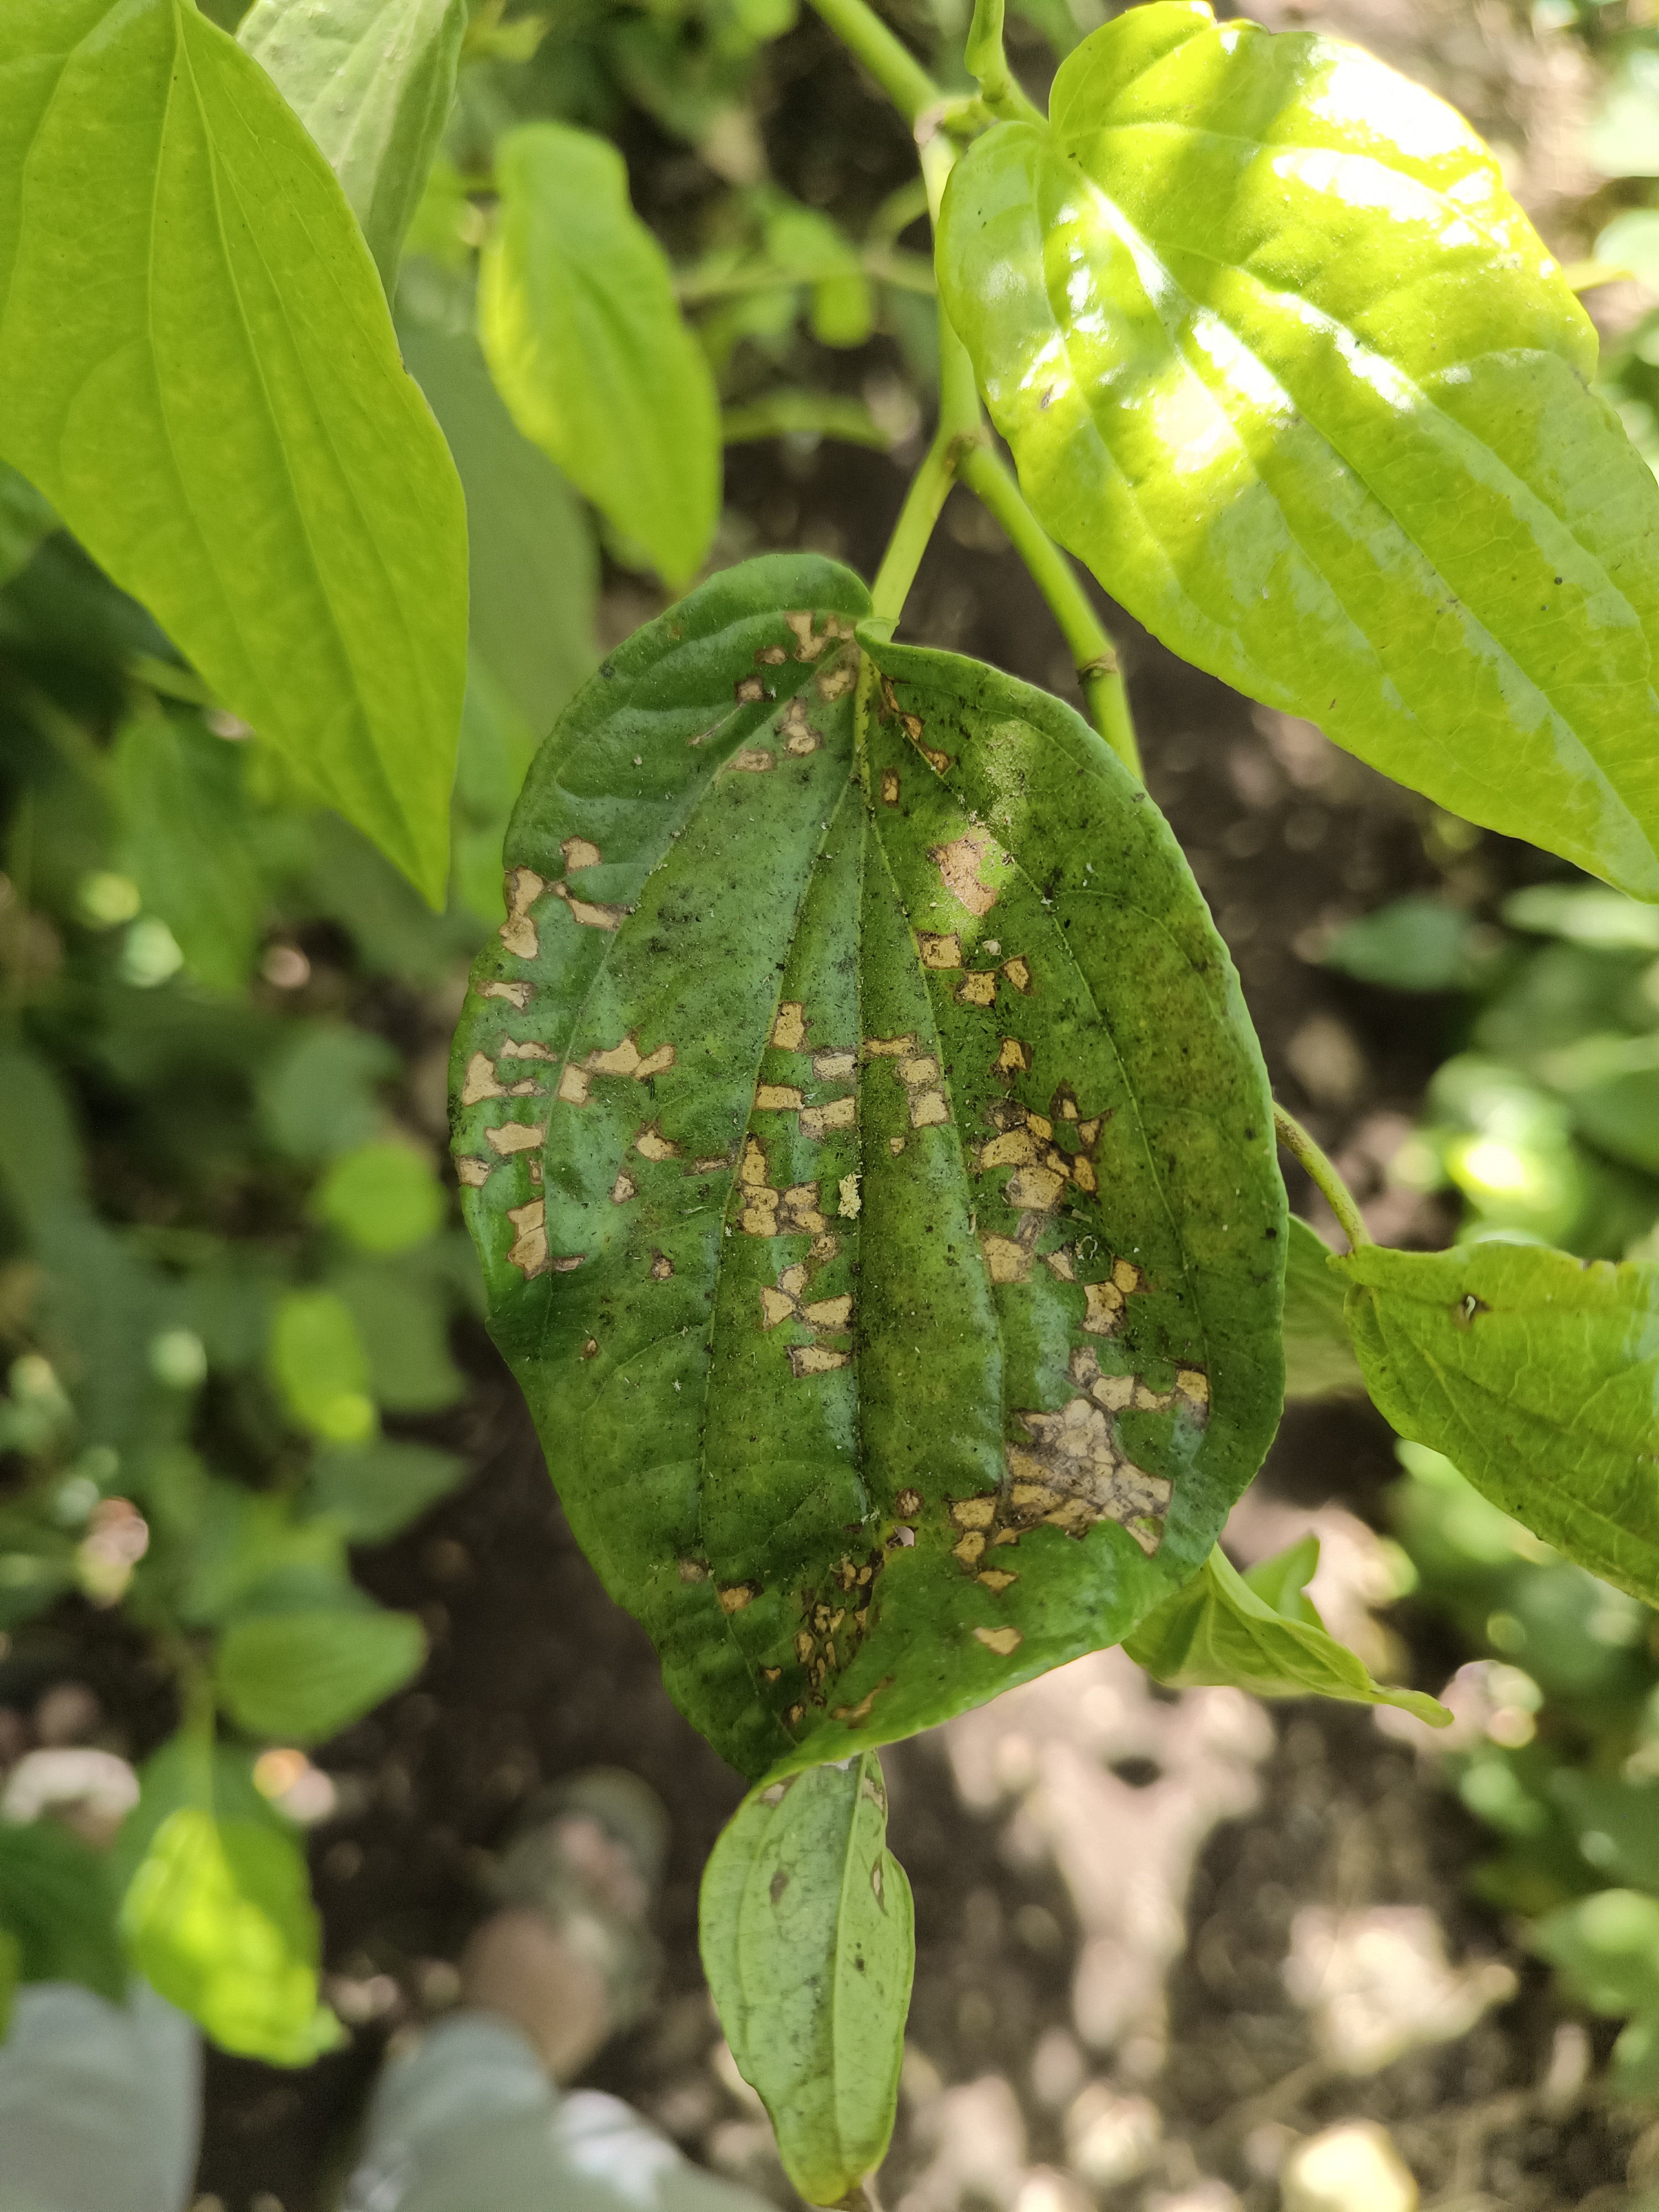
Label: Diseased